Wheel Horse

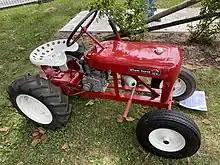
1958 Wheel Horse Rj-58 garden tractor

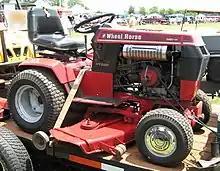
1988 Wheel Horse 520-H garden tractor

Wheel Horse was a manufacturer of outdoor and garden power equipment, including lawn and garden tractors. The company's headquarters were in South Bend, Indiana, USA.